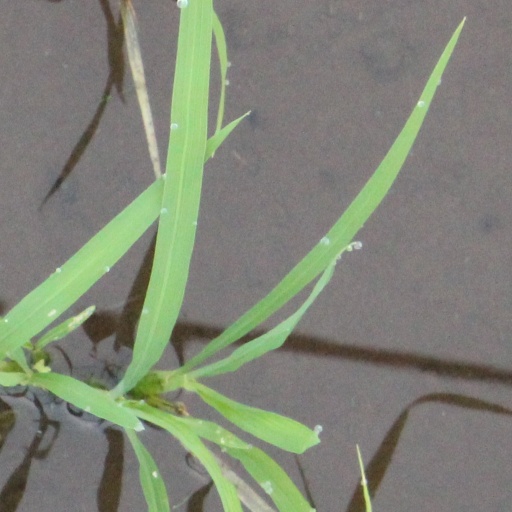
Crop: rice